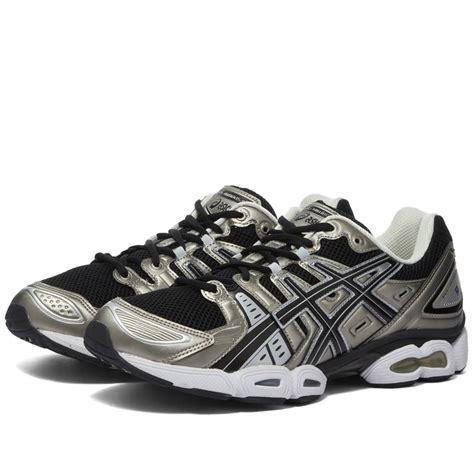
Brand: Asics
Model: Gel Nimbus 9